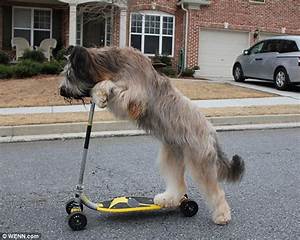
Label: dog